Michael Bolton's Big, Sexy Valentine's Day Special

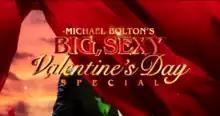

Michael Bolton's Big, Sexy Valentine's Day Special is a Netflix variety special starring Michael Bolton and created by The Lonely Island. It was released on Netflix on February 7, 2017.